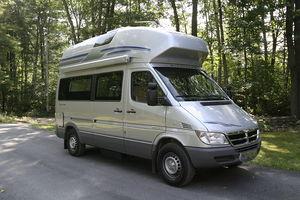
Le Dodge Sprinter était un véhicule utilitaire portant la marque du constructeur automobile américain Dodge mais était en fait le rebadgeage du Mercedes-Benz Sprinter lancé en 1995, en Allemagne, pour remplacer l'ancien et obsolète Mercedes-Benz TN. Il a également été assemblé aux États-Unis sous la marque Freightliner.
Rapido est un fabricant français de camping-cars et de mobile-homes basé en Mayenne.